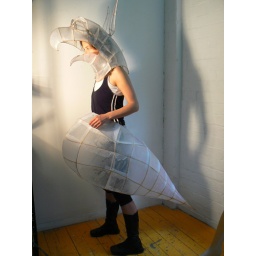
bird sculpture in wire and paper